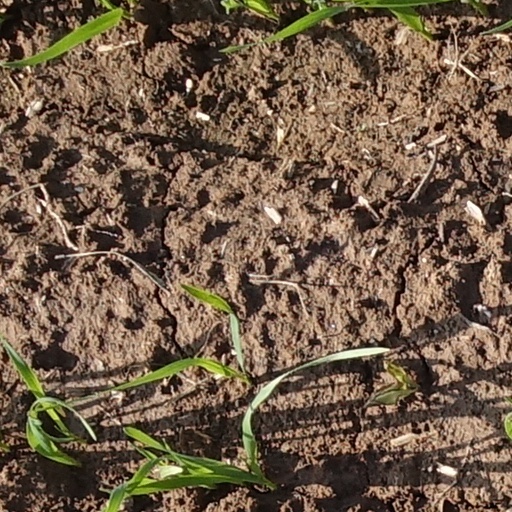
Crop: wheat